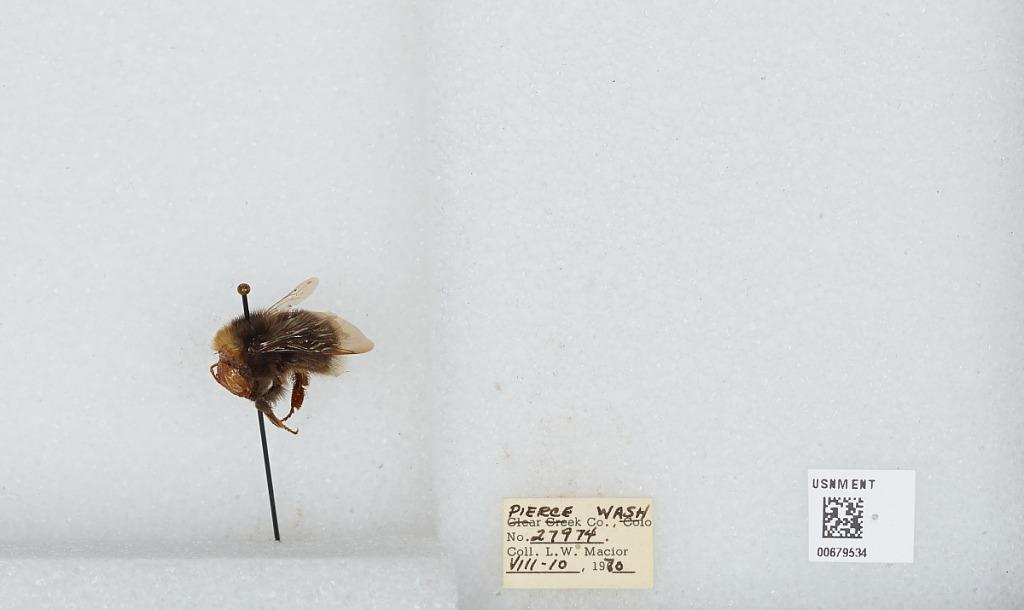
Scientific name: Bombus (Bombus) occidentalis Greene
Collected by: L. Macior
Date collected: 1970-8-10
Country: United States
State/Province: Washington
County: Pierce
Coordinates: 47.05, -122.12